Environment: real
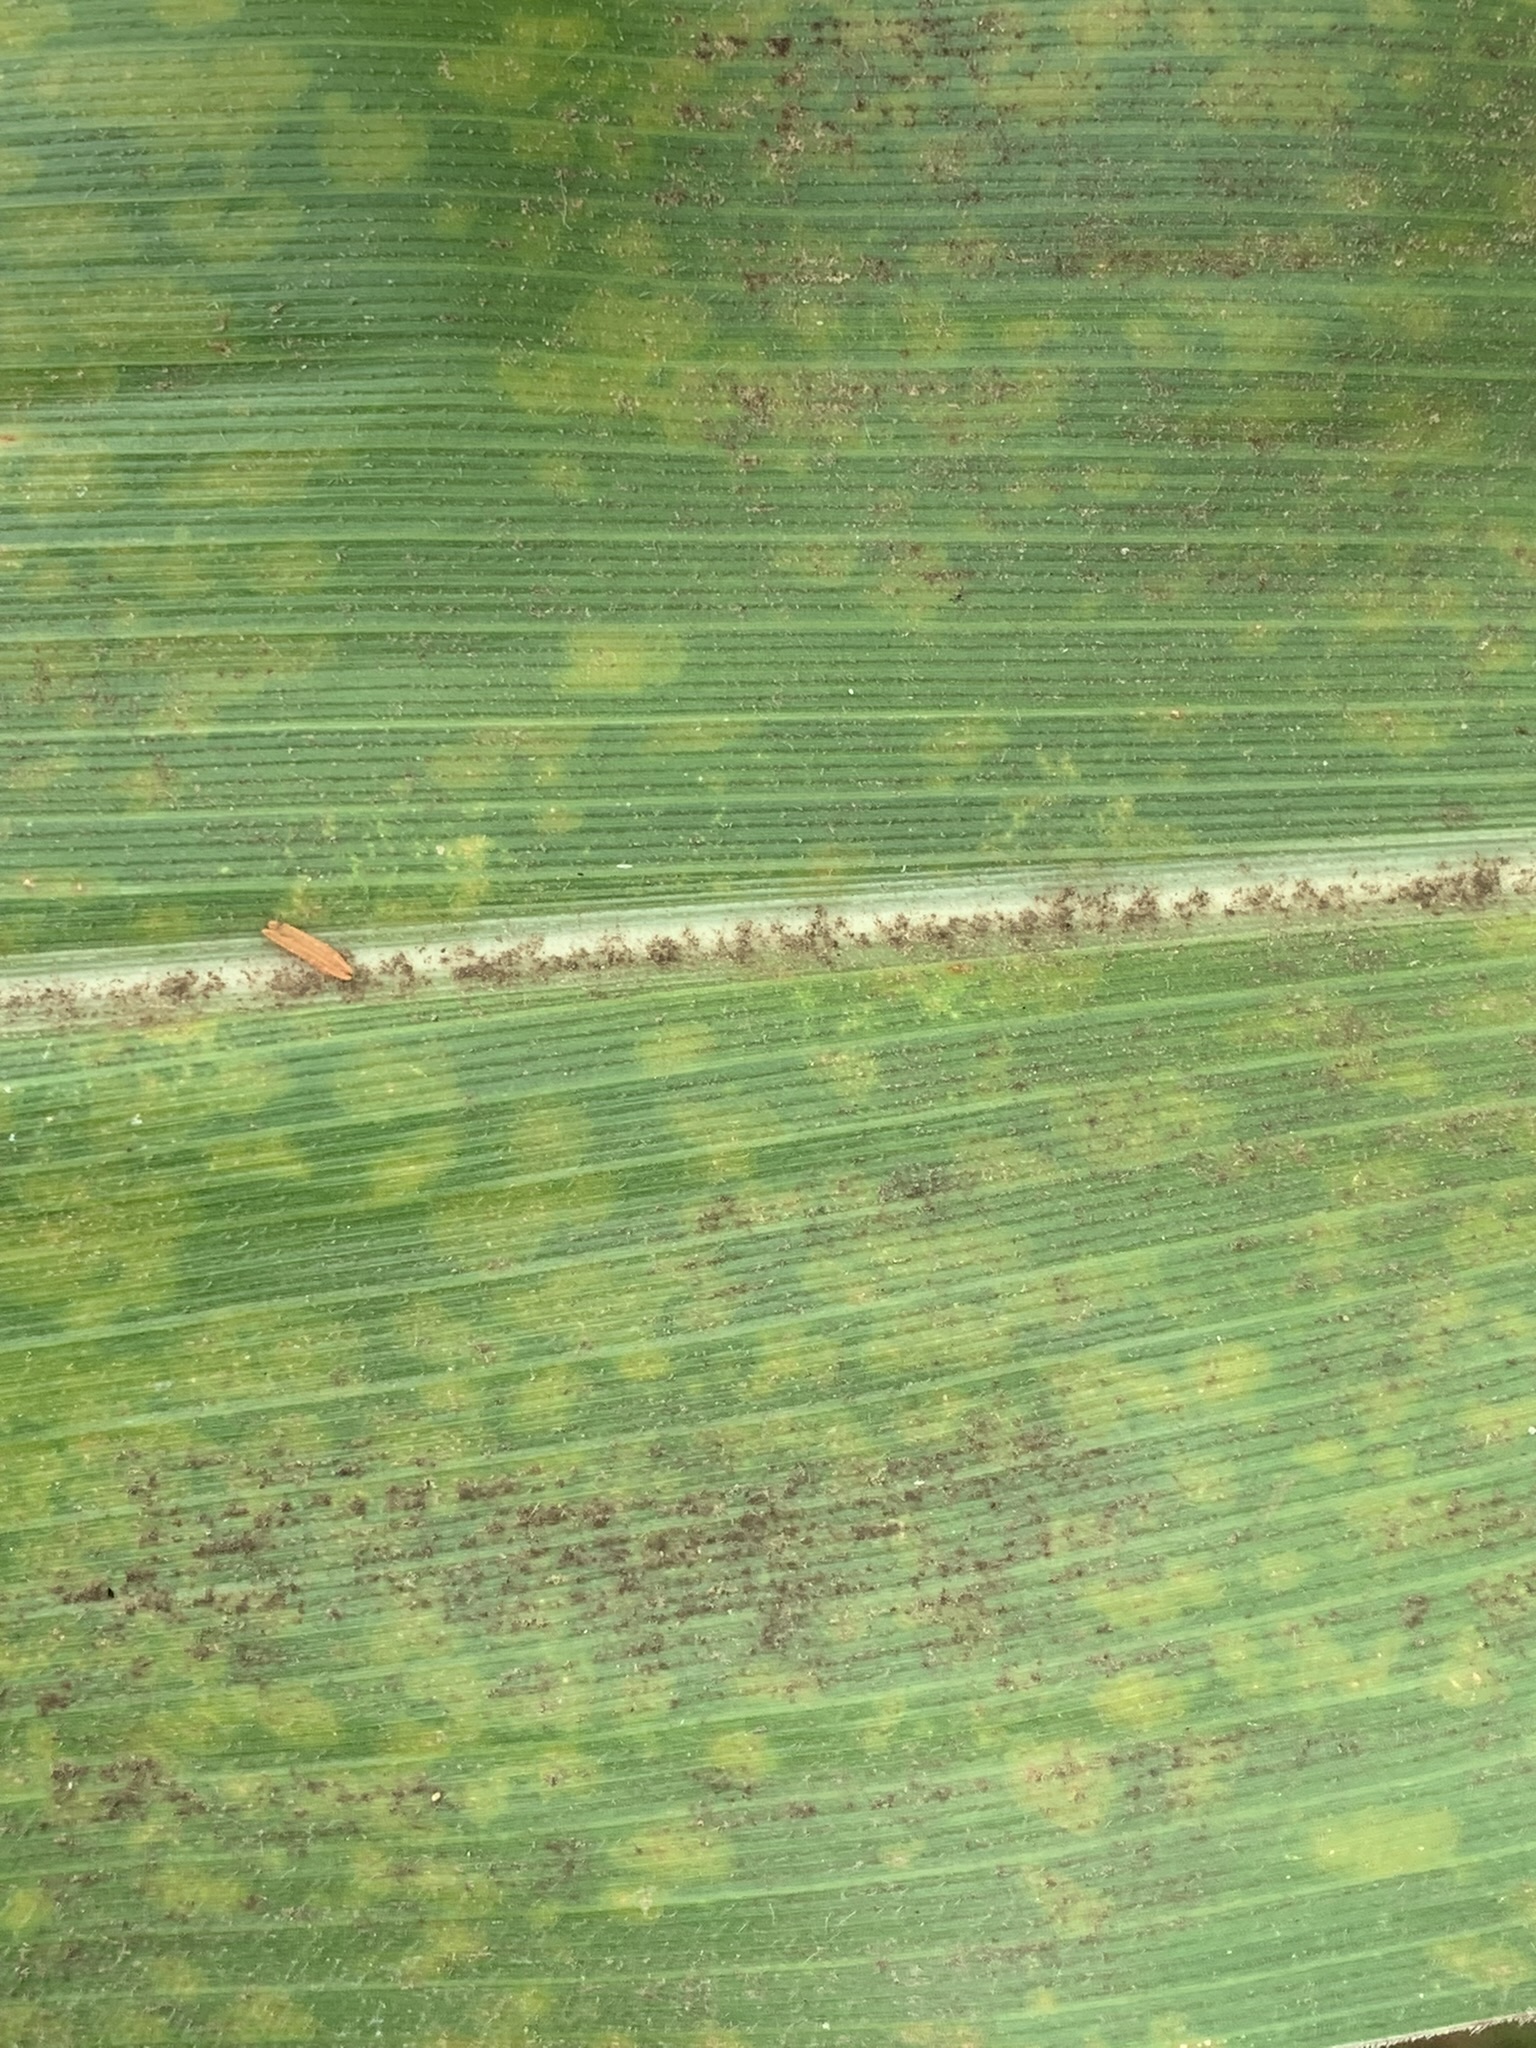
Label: lethal_necrosis